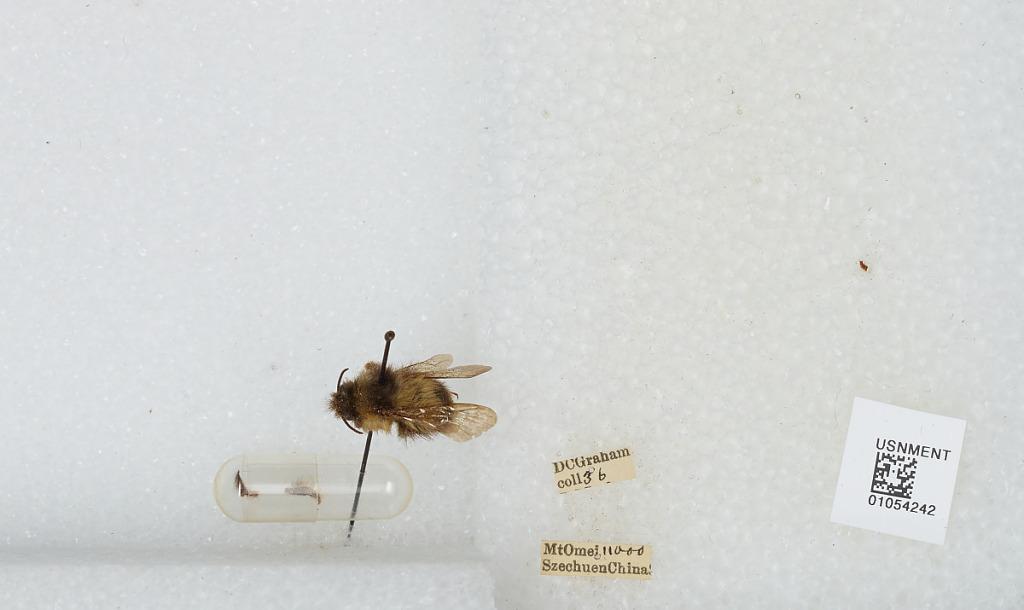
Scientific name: Bombus sp.
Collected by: D. Graham
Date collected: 1936--
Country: China
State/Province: Sichuan
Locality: Mt Emei